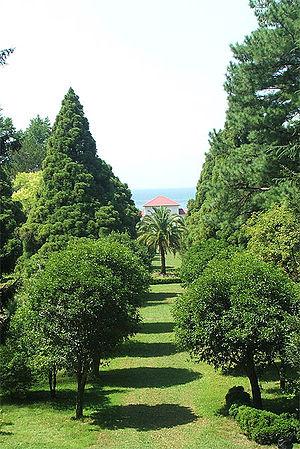
Le jardin botanique de Batoum est un jardin botanique situé à 9 km au nord de la ville de Batoum au bord de la mer Noire, en Adjarie. Sa superficie est de 111 hectares. Il est desservi par la gare de chemin de fer du village de Mtsvané-Kontskhi. C'était l'un des jardins botaniques les plus importants du temps de l'URSS.